Iga Province

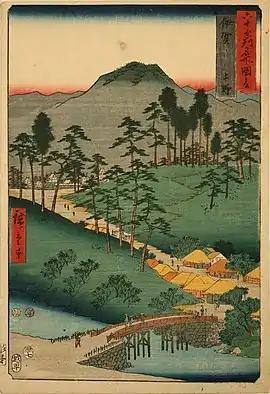
Ukiyo-e print by Hiroshige showing Iga-Ueno Castle

Iga was bordered by Ise to the east and south, Ōmi to the north, Yamato to the west and south, and Yamashiro Province to the northwest. It roughly coincides with the modern municipalities of Iga and Nabari in Mie Prefecture as well as Yagyu in Nara Prefecture. Surrounded by mountains, historically, Iga Province was rather inaccessible due to extremely poor road conditions. However, the area is now relatively easy to access from nearby Nara and Kyoto, as well as the larger cities of Osaka and Nagoya.